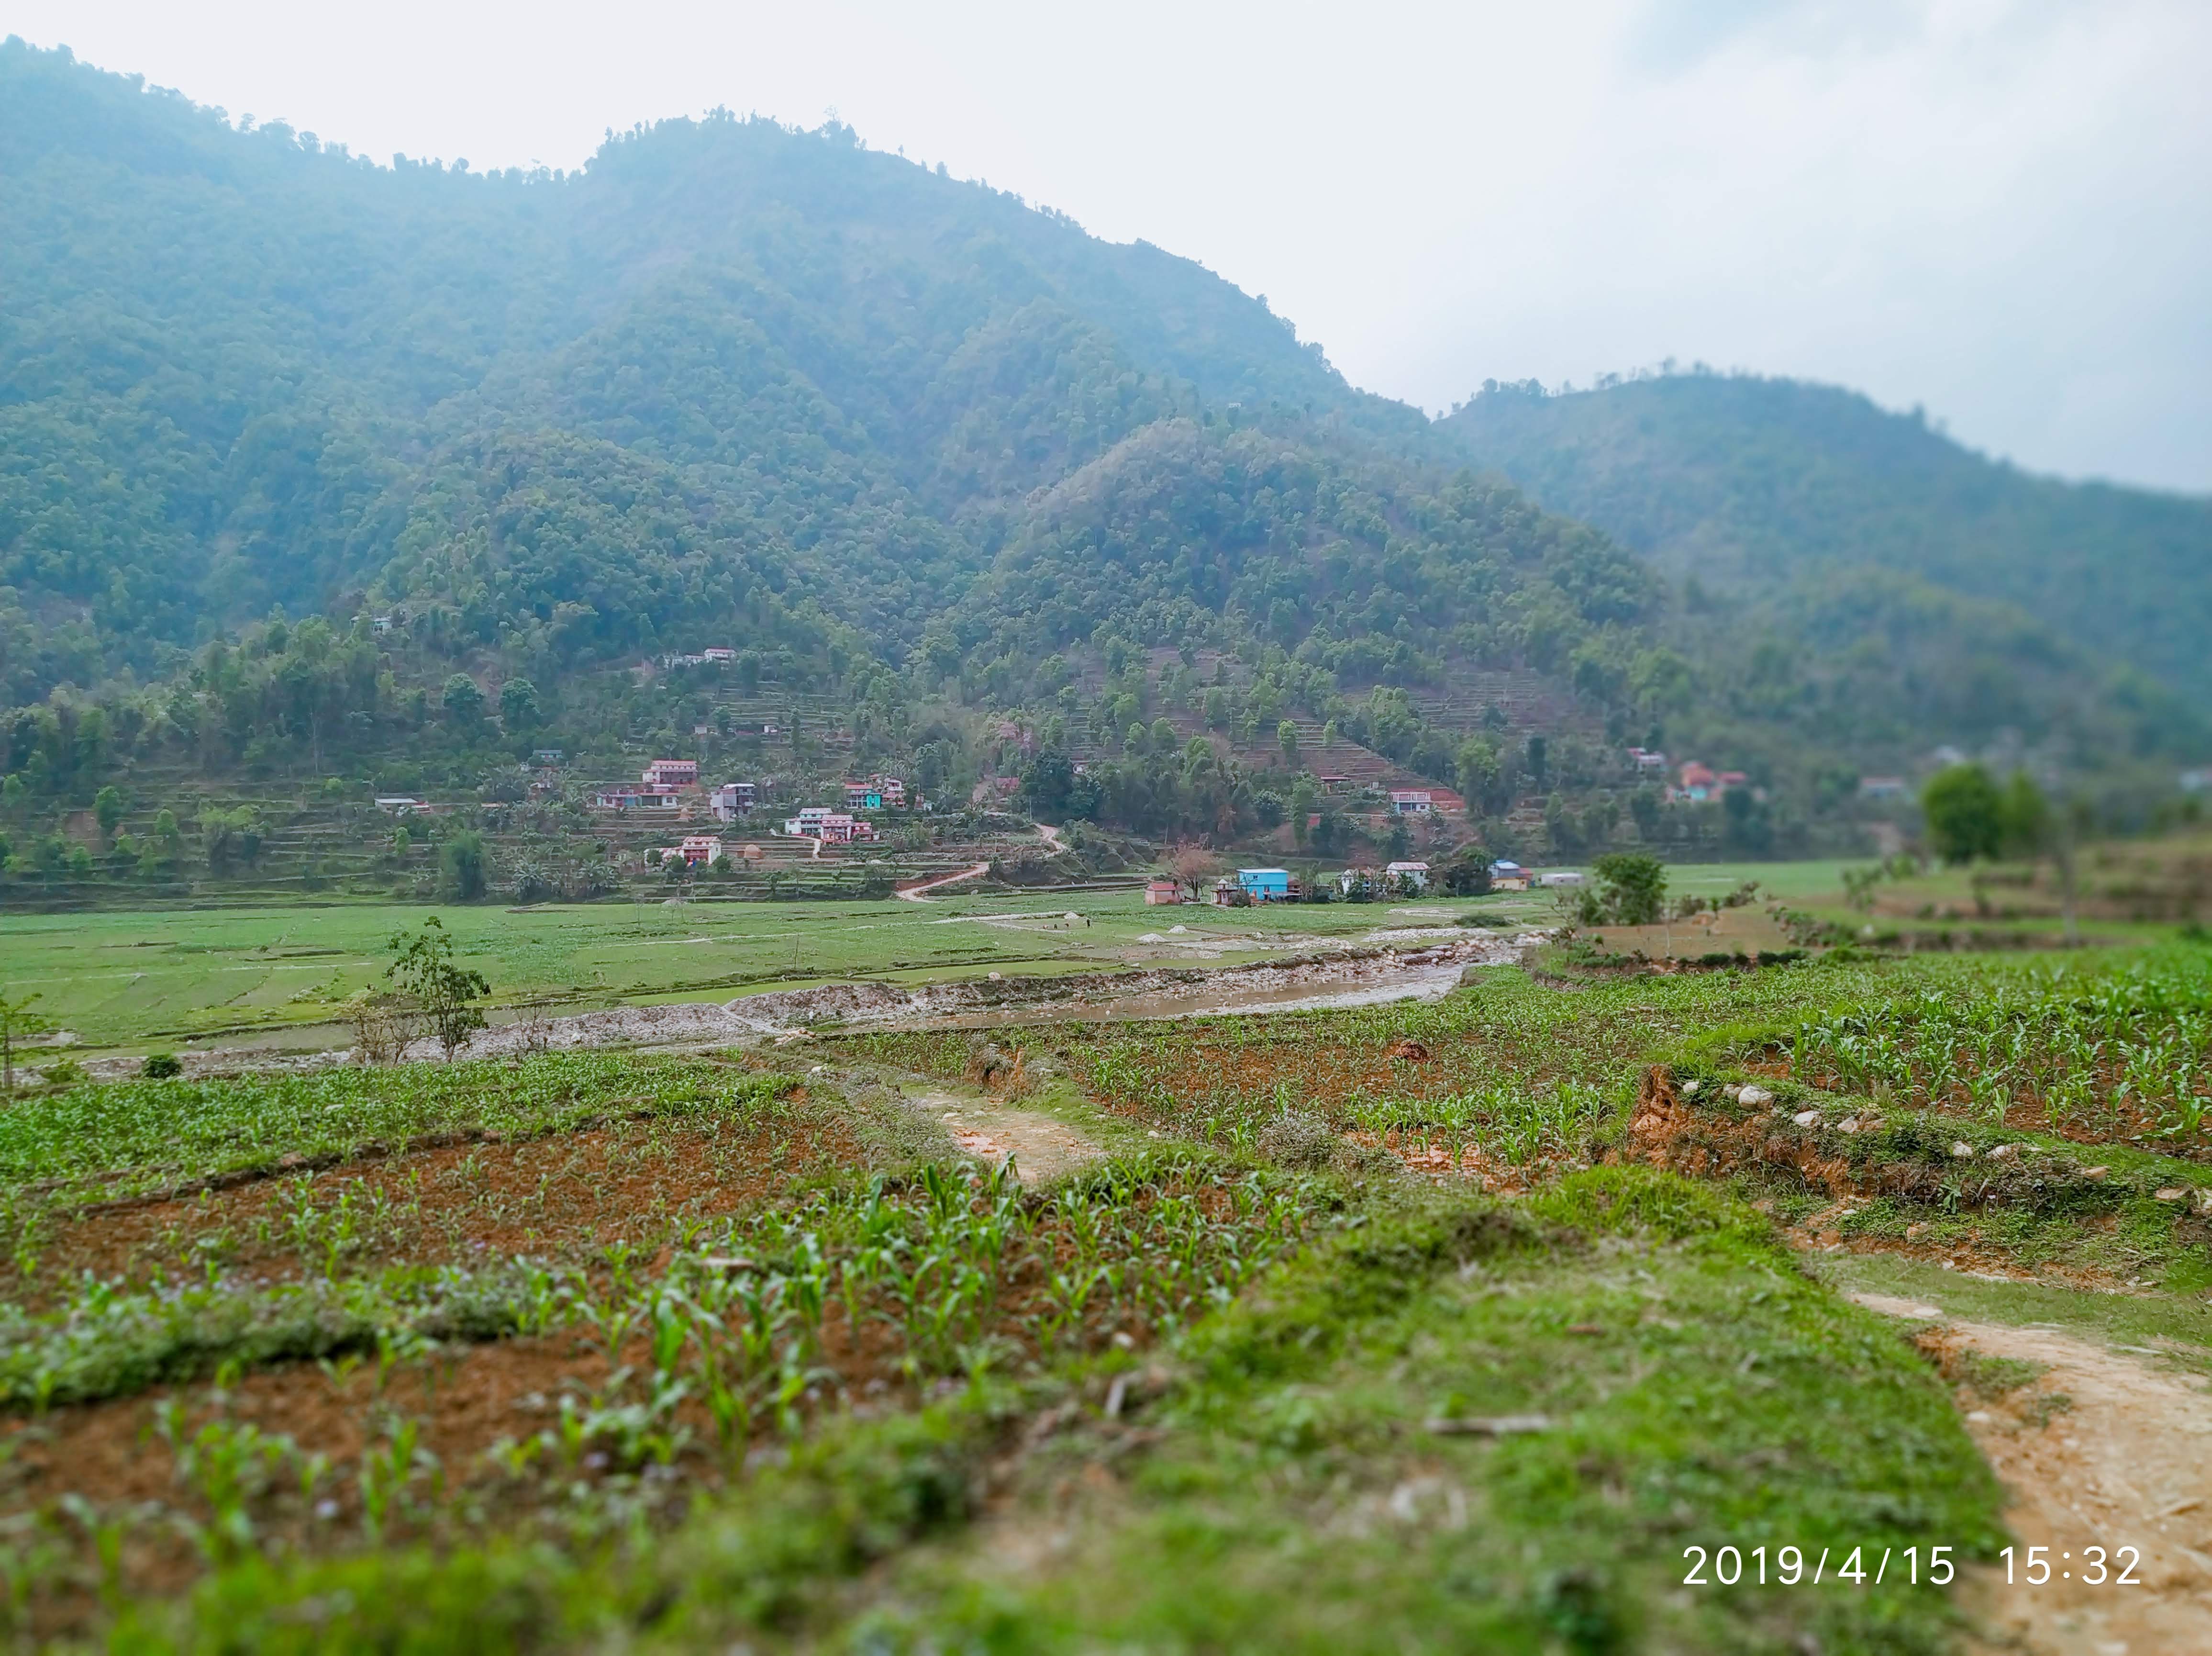
nepalese, village, greenery, view, highland, hill station, mountainous landforms, hill, rural area, mountain, plantation, land lot, valley, landscape, terrace, plain, grassland, geological phenomenon, field, plateau, soil, farm, pasture, mountain range